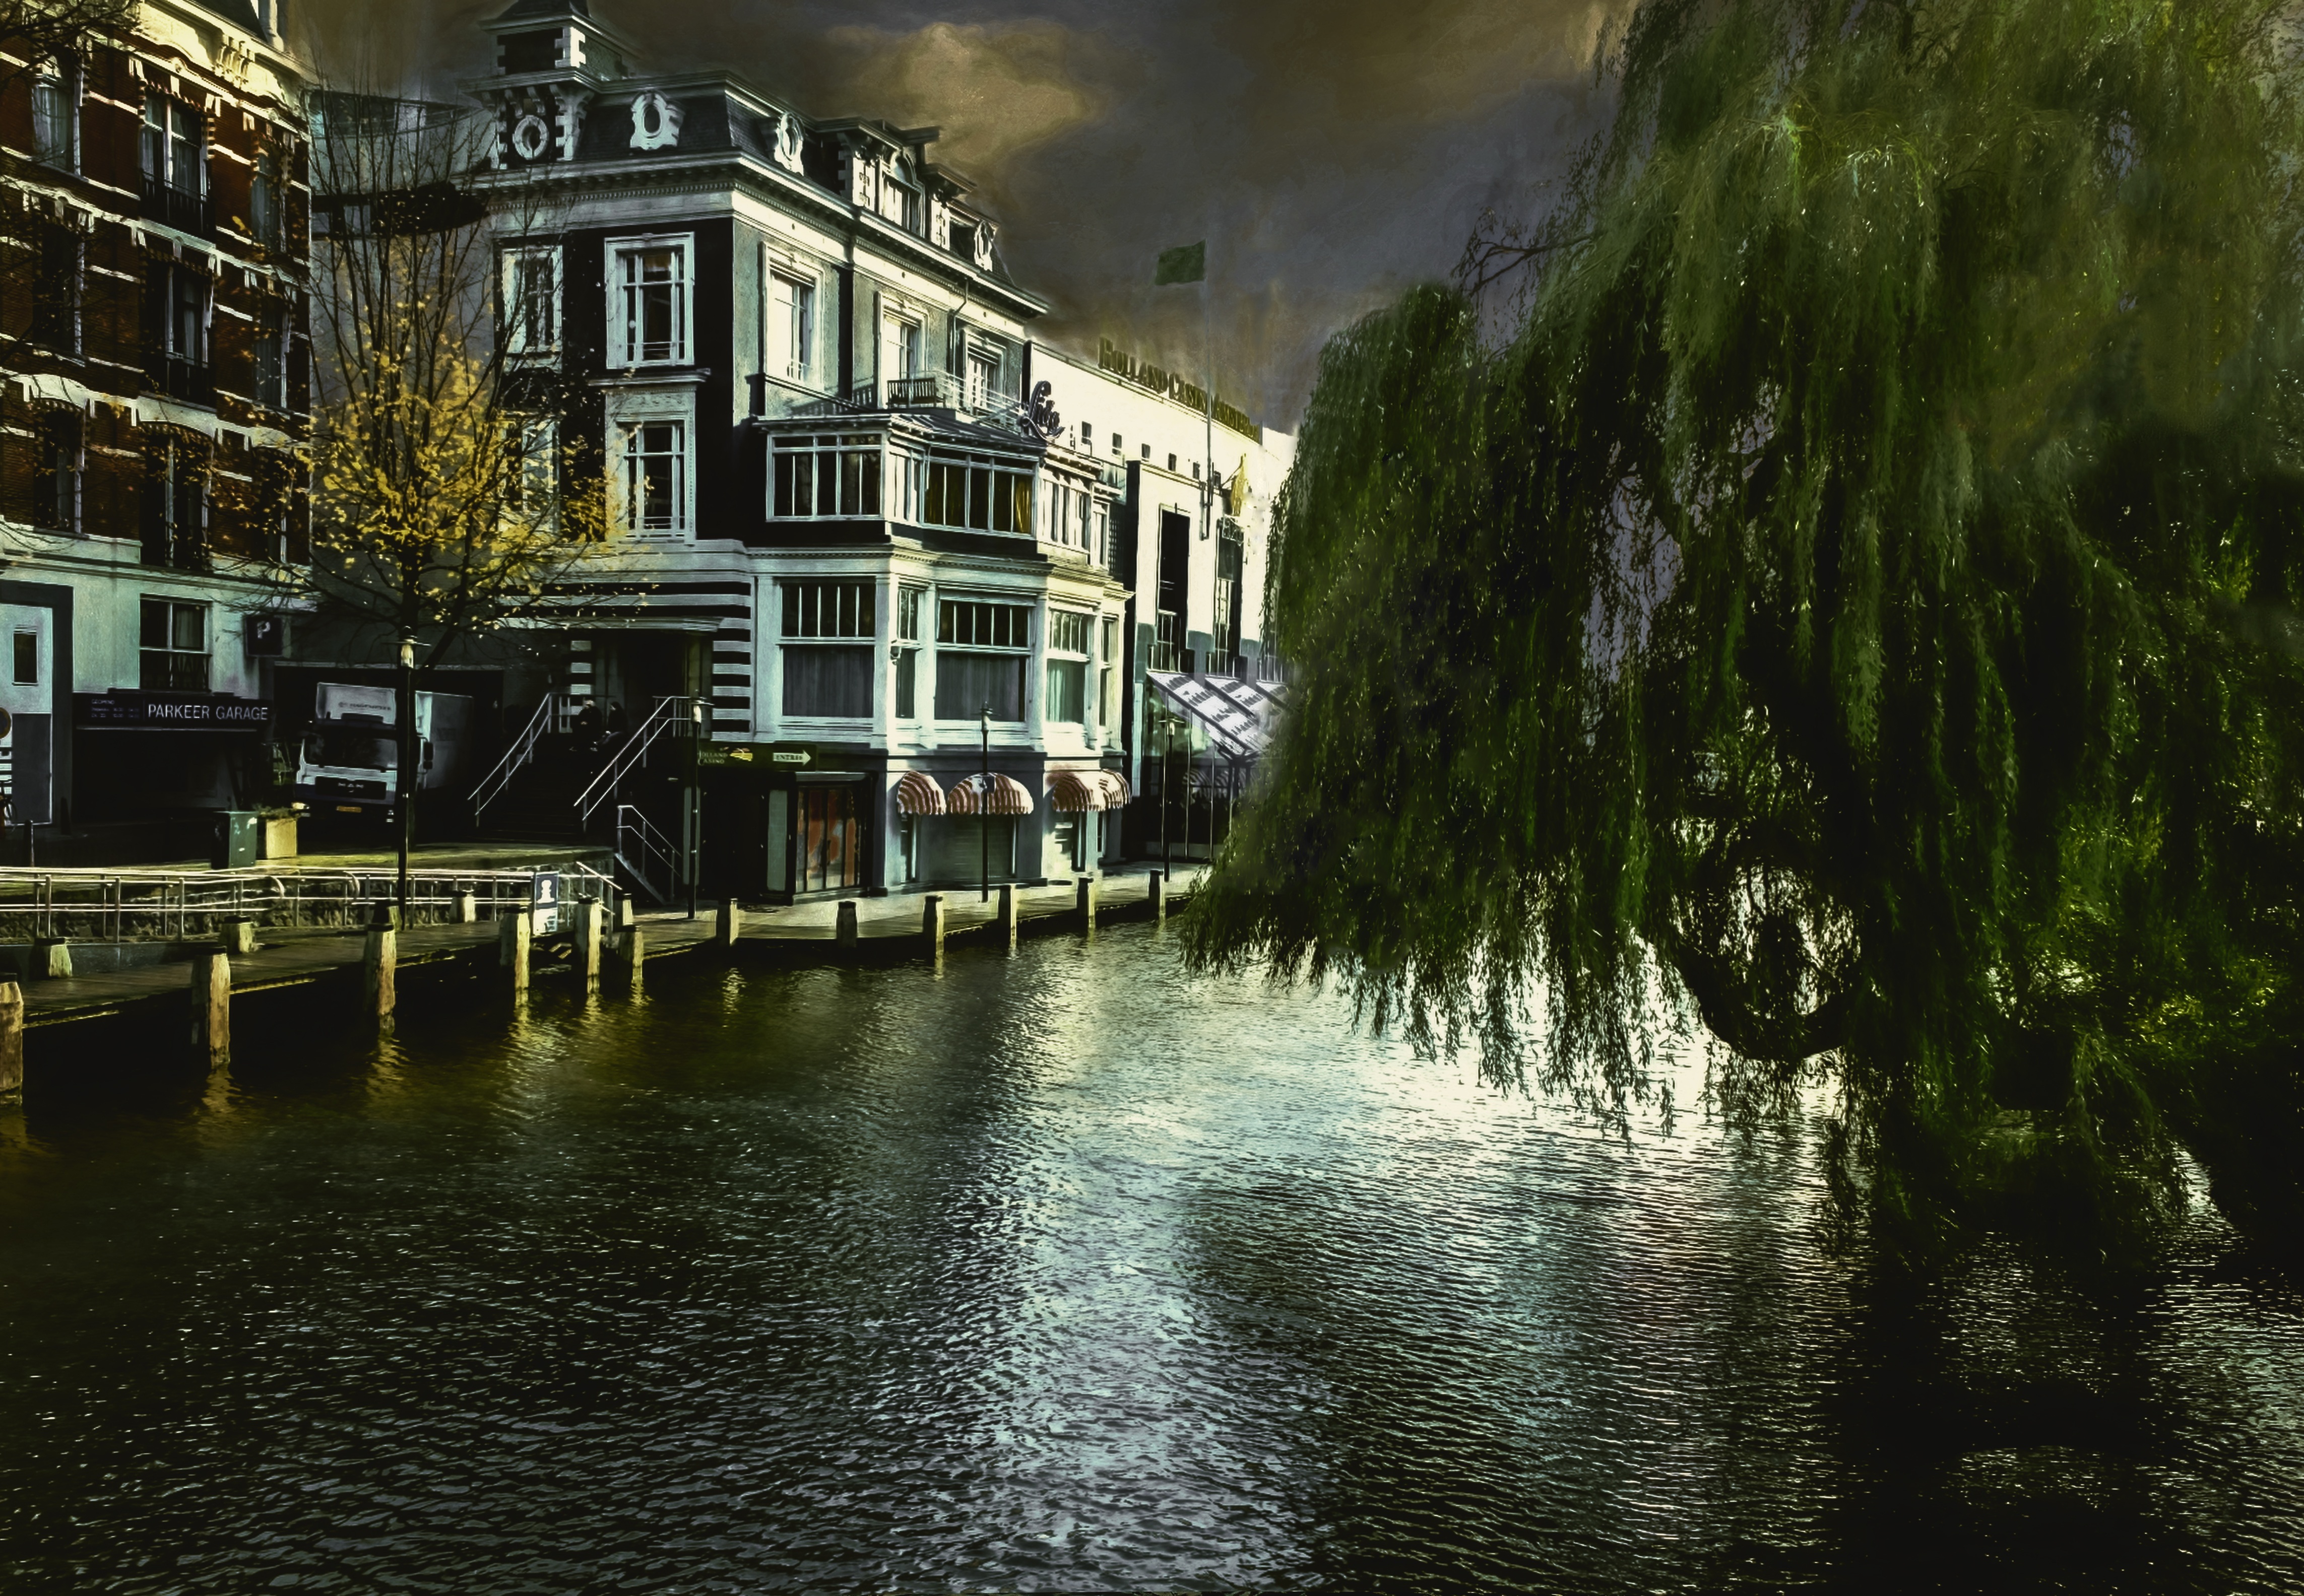
tree, water, night, building, river, canal, cityscape, evening, reflection, vehicle, waterway, body of water, holland, amsterdam, dutch, european, landform, geographical feature